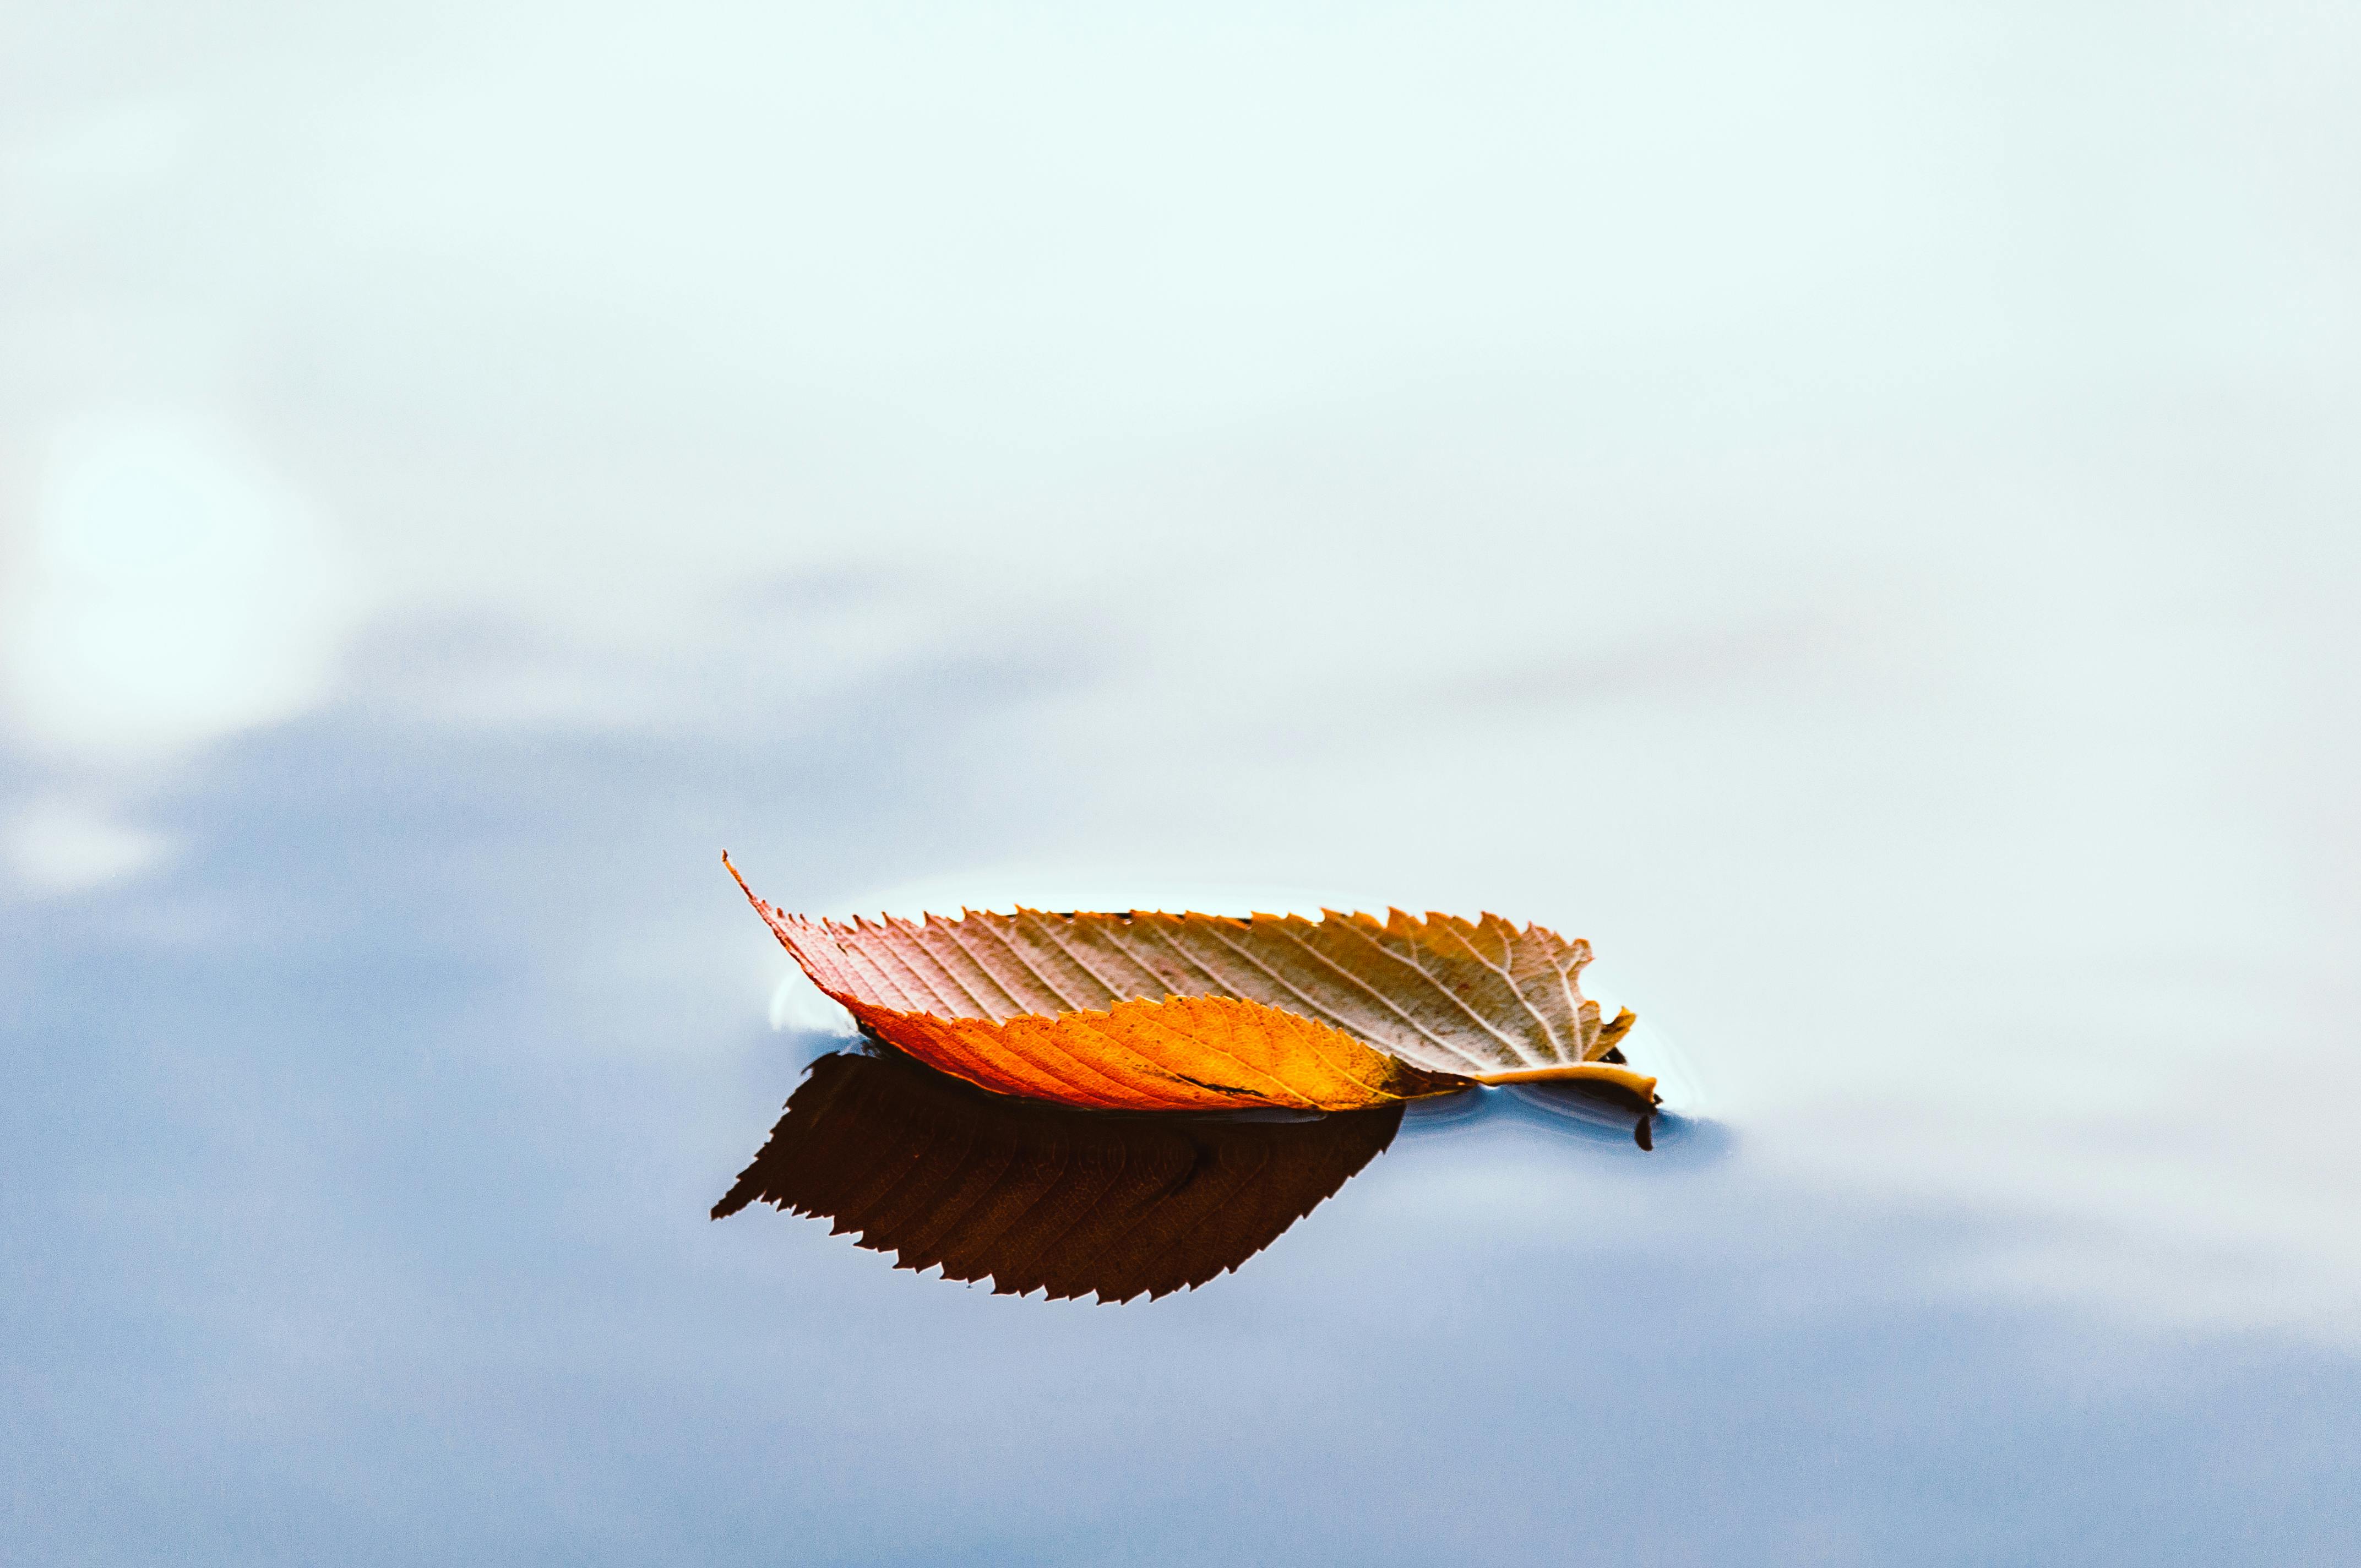
leaf, cloud, sky, wood, wing, liquid, Tints and shades, plant, twig, wind, electric blue, macro photography, art, parachute, beak, craft, feather, landscape, still life photography, tree, flight, cumulus, tail